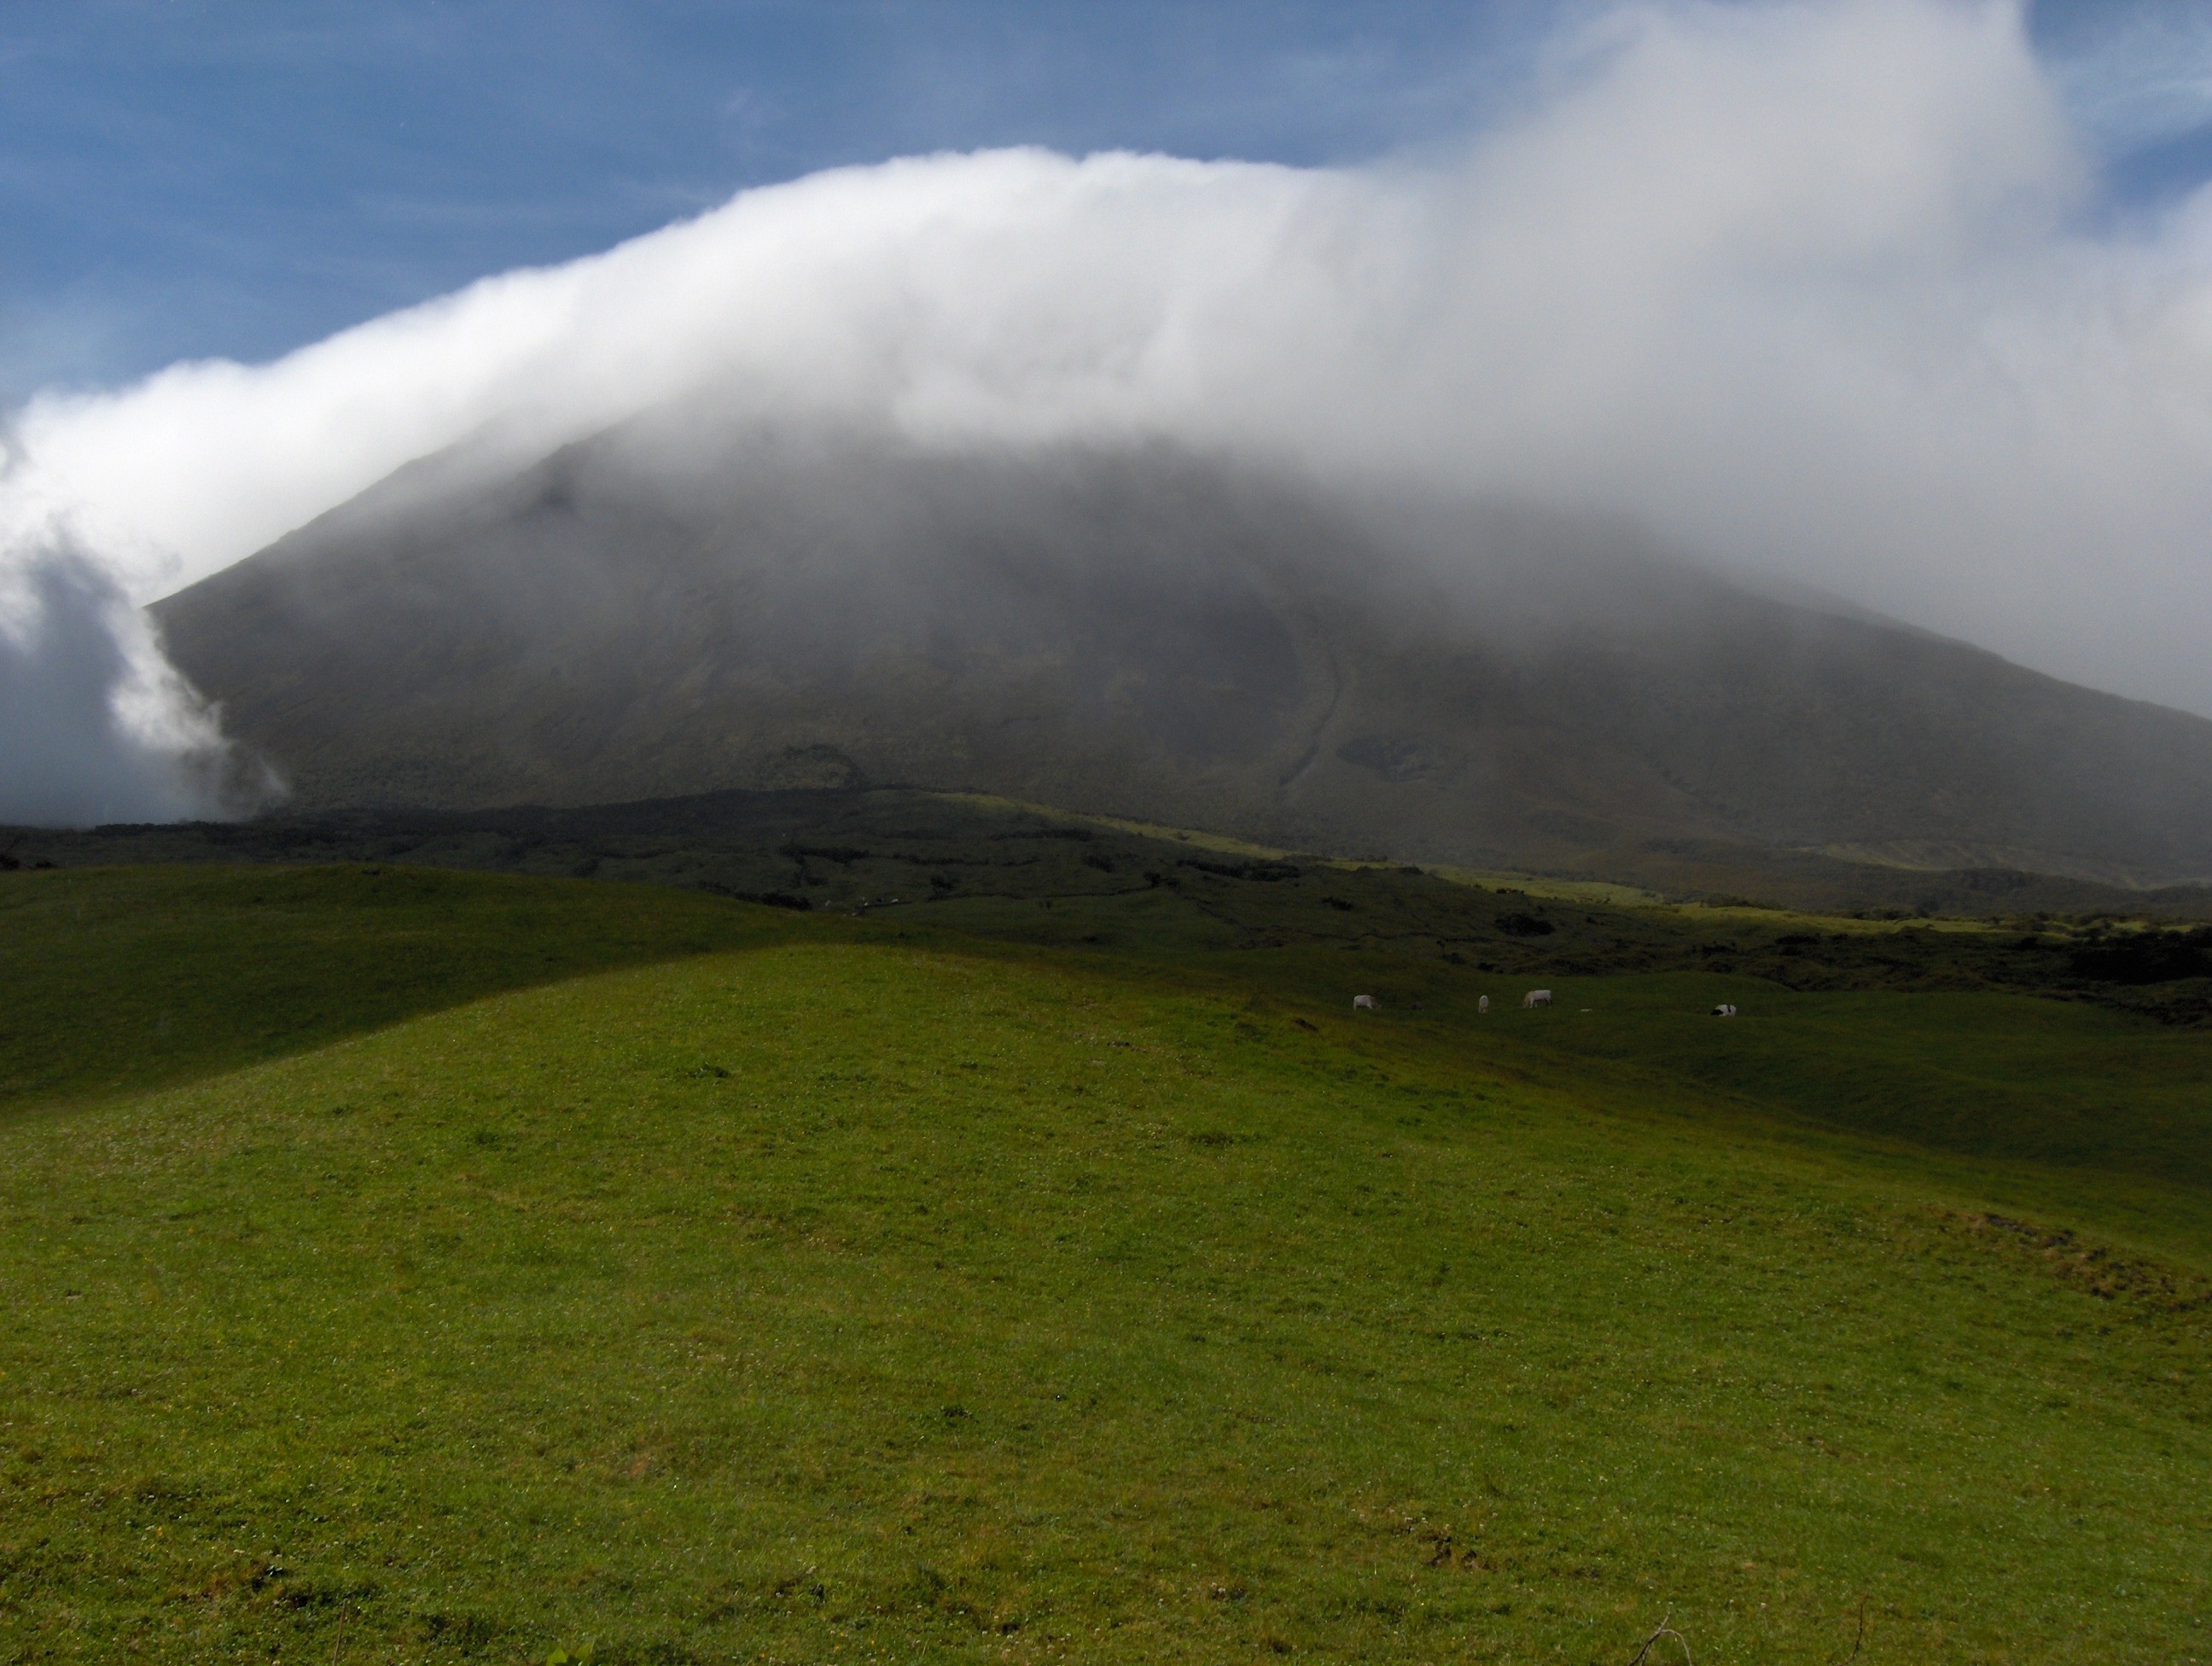
landscape, mountain, cloud, sky, mist, meadow, morning, hill, valley, mountain range, green, weather, highland, ridge, plain, grassland, plateau, fell, loch, rural area, landform, geographical feature, atmospheric phenomenon, atmosphere of earth, mountainous landforms